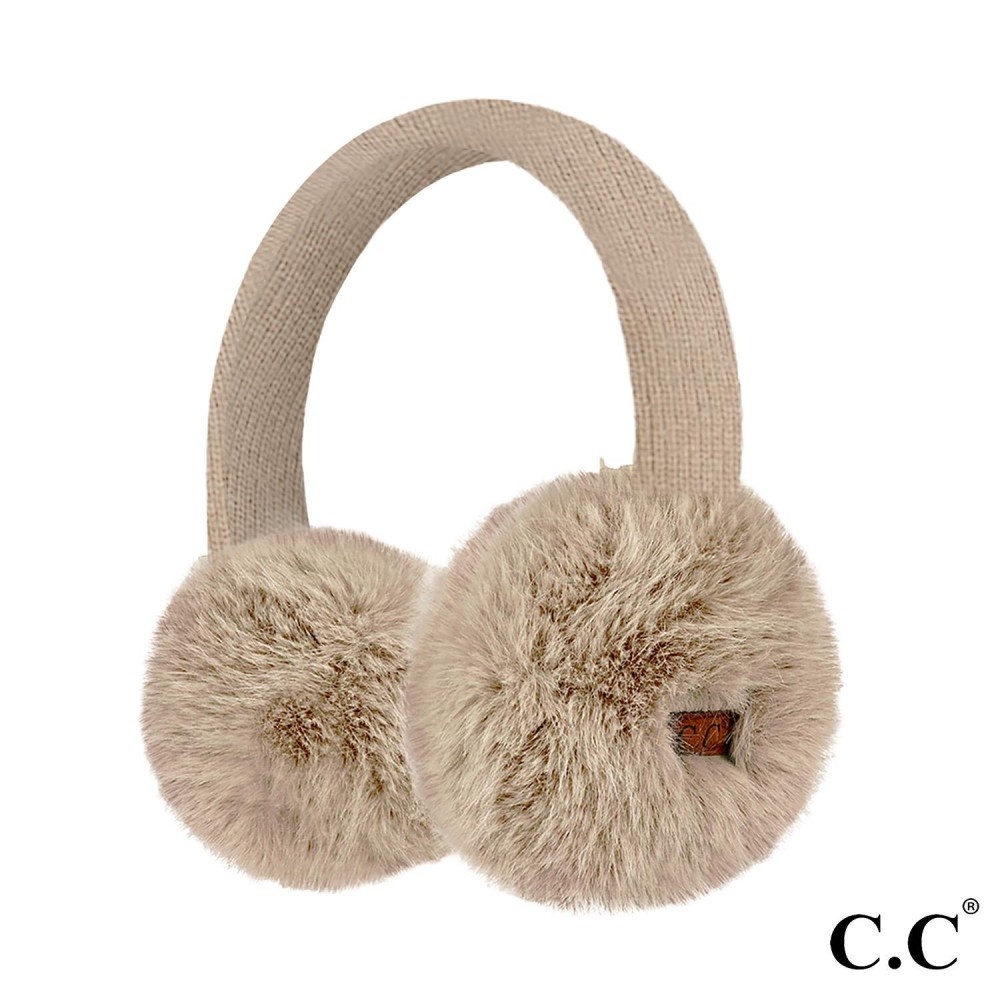
C.C. Faux Mink Fur Knitted Earmuffs - Taupe
Brand: Cobblestone Clothing Company
C.C. Faux Mink Fur Knitted Earmuffs - One size fits most - Adjustable Band
Category: Apparel & Accessories > Clothing Accessories > Earmuffs